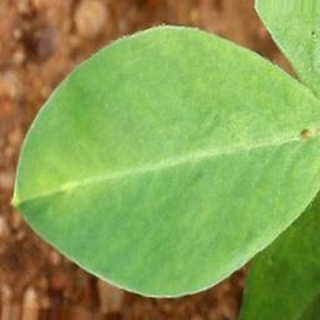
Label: healthy_groundnut